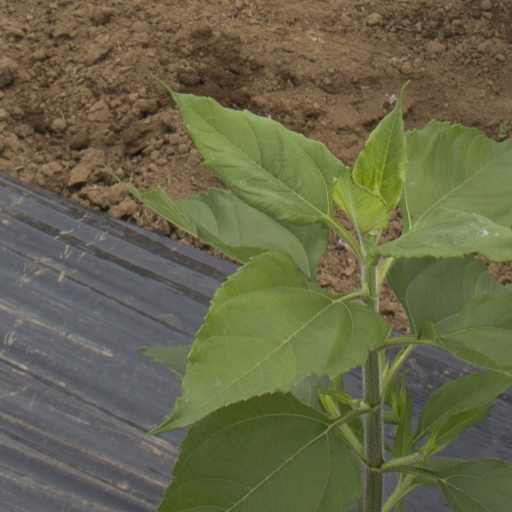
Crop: Jerusalem artichoke